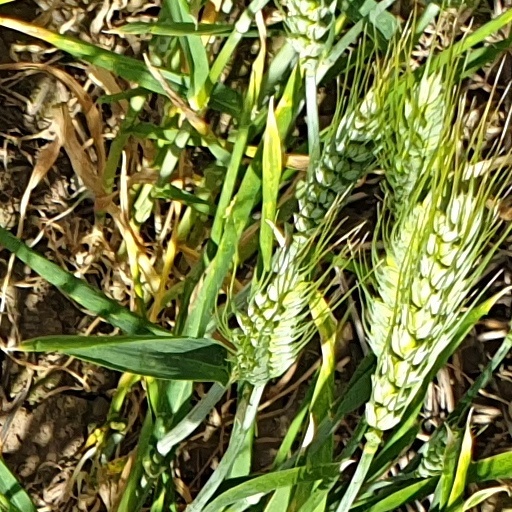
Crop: wheat